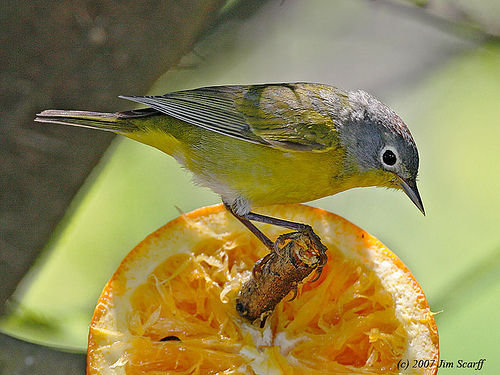
this very small bird has a yellow breast, grey head, white circles around black eyes, green coloring in its wings and a very small sharp beak.
this bird has a bright yellow breast and throat, gray crown and yellow and gray striped secondaries.
a small colorful bird with a grey head, white eyering, yellow covering its throat, breast and belly, with white on its tarsus.
bird with gray and black beak that is sharp and pointed, brown tarsus and feet, gray crown and nape
this bird has a yellow breast and a gray wing and head.
this bird has wings that are grey and has a yellow belly
this little bird is mostly yellow but has gray mixed in it.
this bird has white eyerings with a yellow belly and grey crown
this bird is green with grey and has a long, pointy beak.
this bird has a grey crown, green primaries, and a yellow belly.
Species: Nashville Warbler